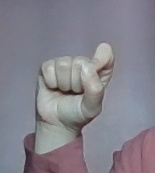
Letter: fa